The Crystal Cup

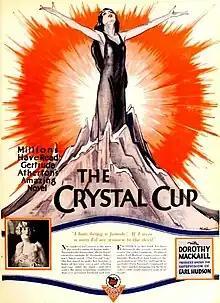
1926 advertisement

The Crystal Cup is a 1927 American silent drama film directed by John Francis Dillon and written by Gerald Duffy and Mort Blumenstock. It is based on the 1925 novel "The Crystal Cup" by Gertrude Atherton. The film stars Dorothy Mackaill, Rockliffe Fellowes, Jack Mulhall, Clarissa Selwynne, Jane Winton, and Edythe Chapman. The film was released on October 16, 1927, by First National Pictures.